Third Treaty of San Ildefonso

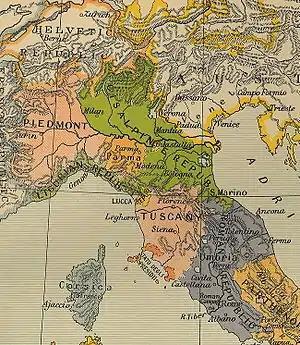
Northern Italy in 1799

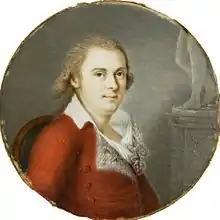
Mariano Luis de Urquijo, Spanish signatory

In the 1796 Second Treaty of San Ildefonso, Spain allied with France in the War of the Second Coalition and declared war on Britain. This resulted in the loss of Trinidad and, more seriously, Menorca, which Britain occupied from 1708 to 1782 and whose recovery was the major achievement of Spain's participation in the 1778–1783 Anglo-French War. Its loss damaged the prestige of the Spanish government, while the British naval blockade severely impacted the economy, which was highly dependent on trade with its colonies in the Americas, particularly the import of silver from Mexico.